2013 Lahad Datu standoff

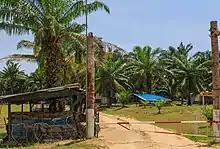
Entrance to Kampung Tanduo after its transformation into a Malaysian Army camp and headquarters in 2014.

On 5 February 2016, 19 of the 30 were ordered to enter their defence in the High Court of Kota Kinabalu. Justice Stephen Chung made the ruling after finding that the prosecution had succeeded in establishing a "prima facie" case against them: 16 Filipinos (including one woman) and three local men. Nine of the 16 Filipinos: Atik Hussin Abu Bakar, Basad H. Manuel, Ismail Yasin, Virgilio Nemar Patulada, Mohammad Alam Patulada, Salib Akhmad Emali, Al Wazir Osman, Abdul, Tani Lahaddahi, Julham Rashid and Datu Amir Bahar Hushin Kiram were alleged to have waged war against the King, a capital offence.